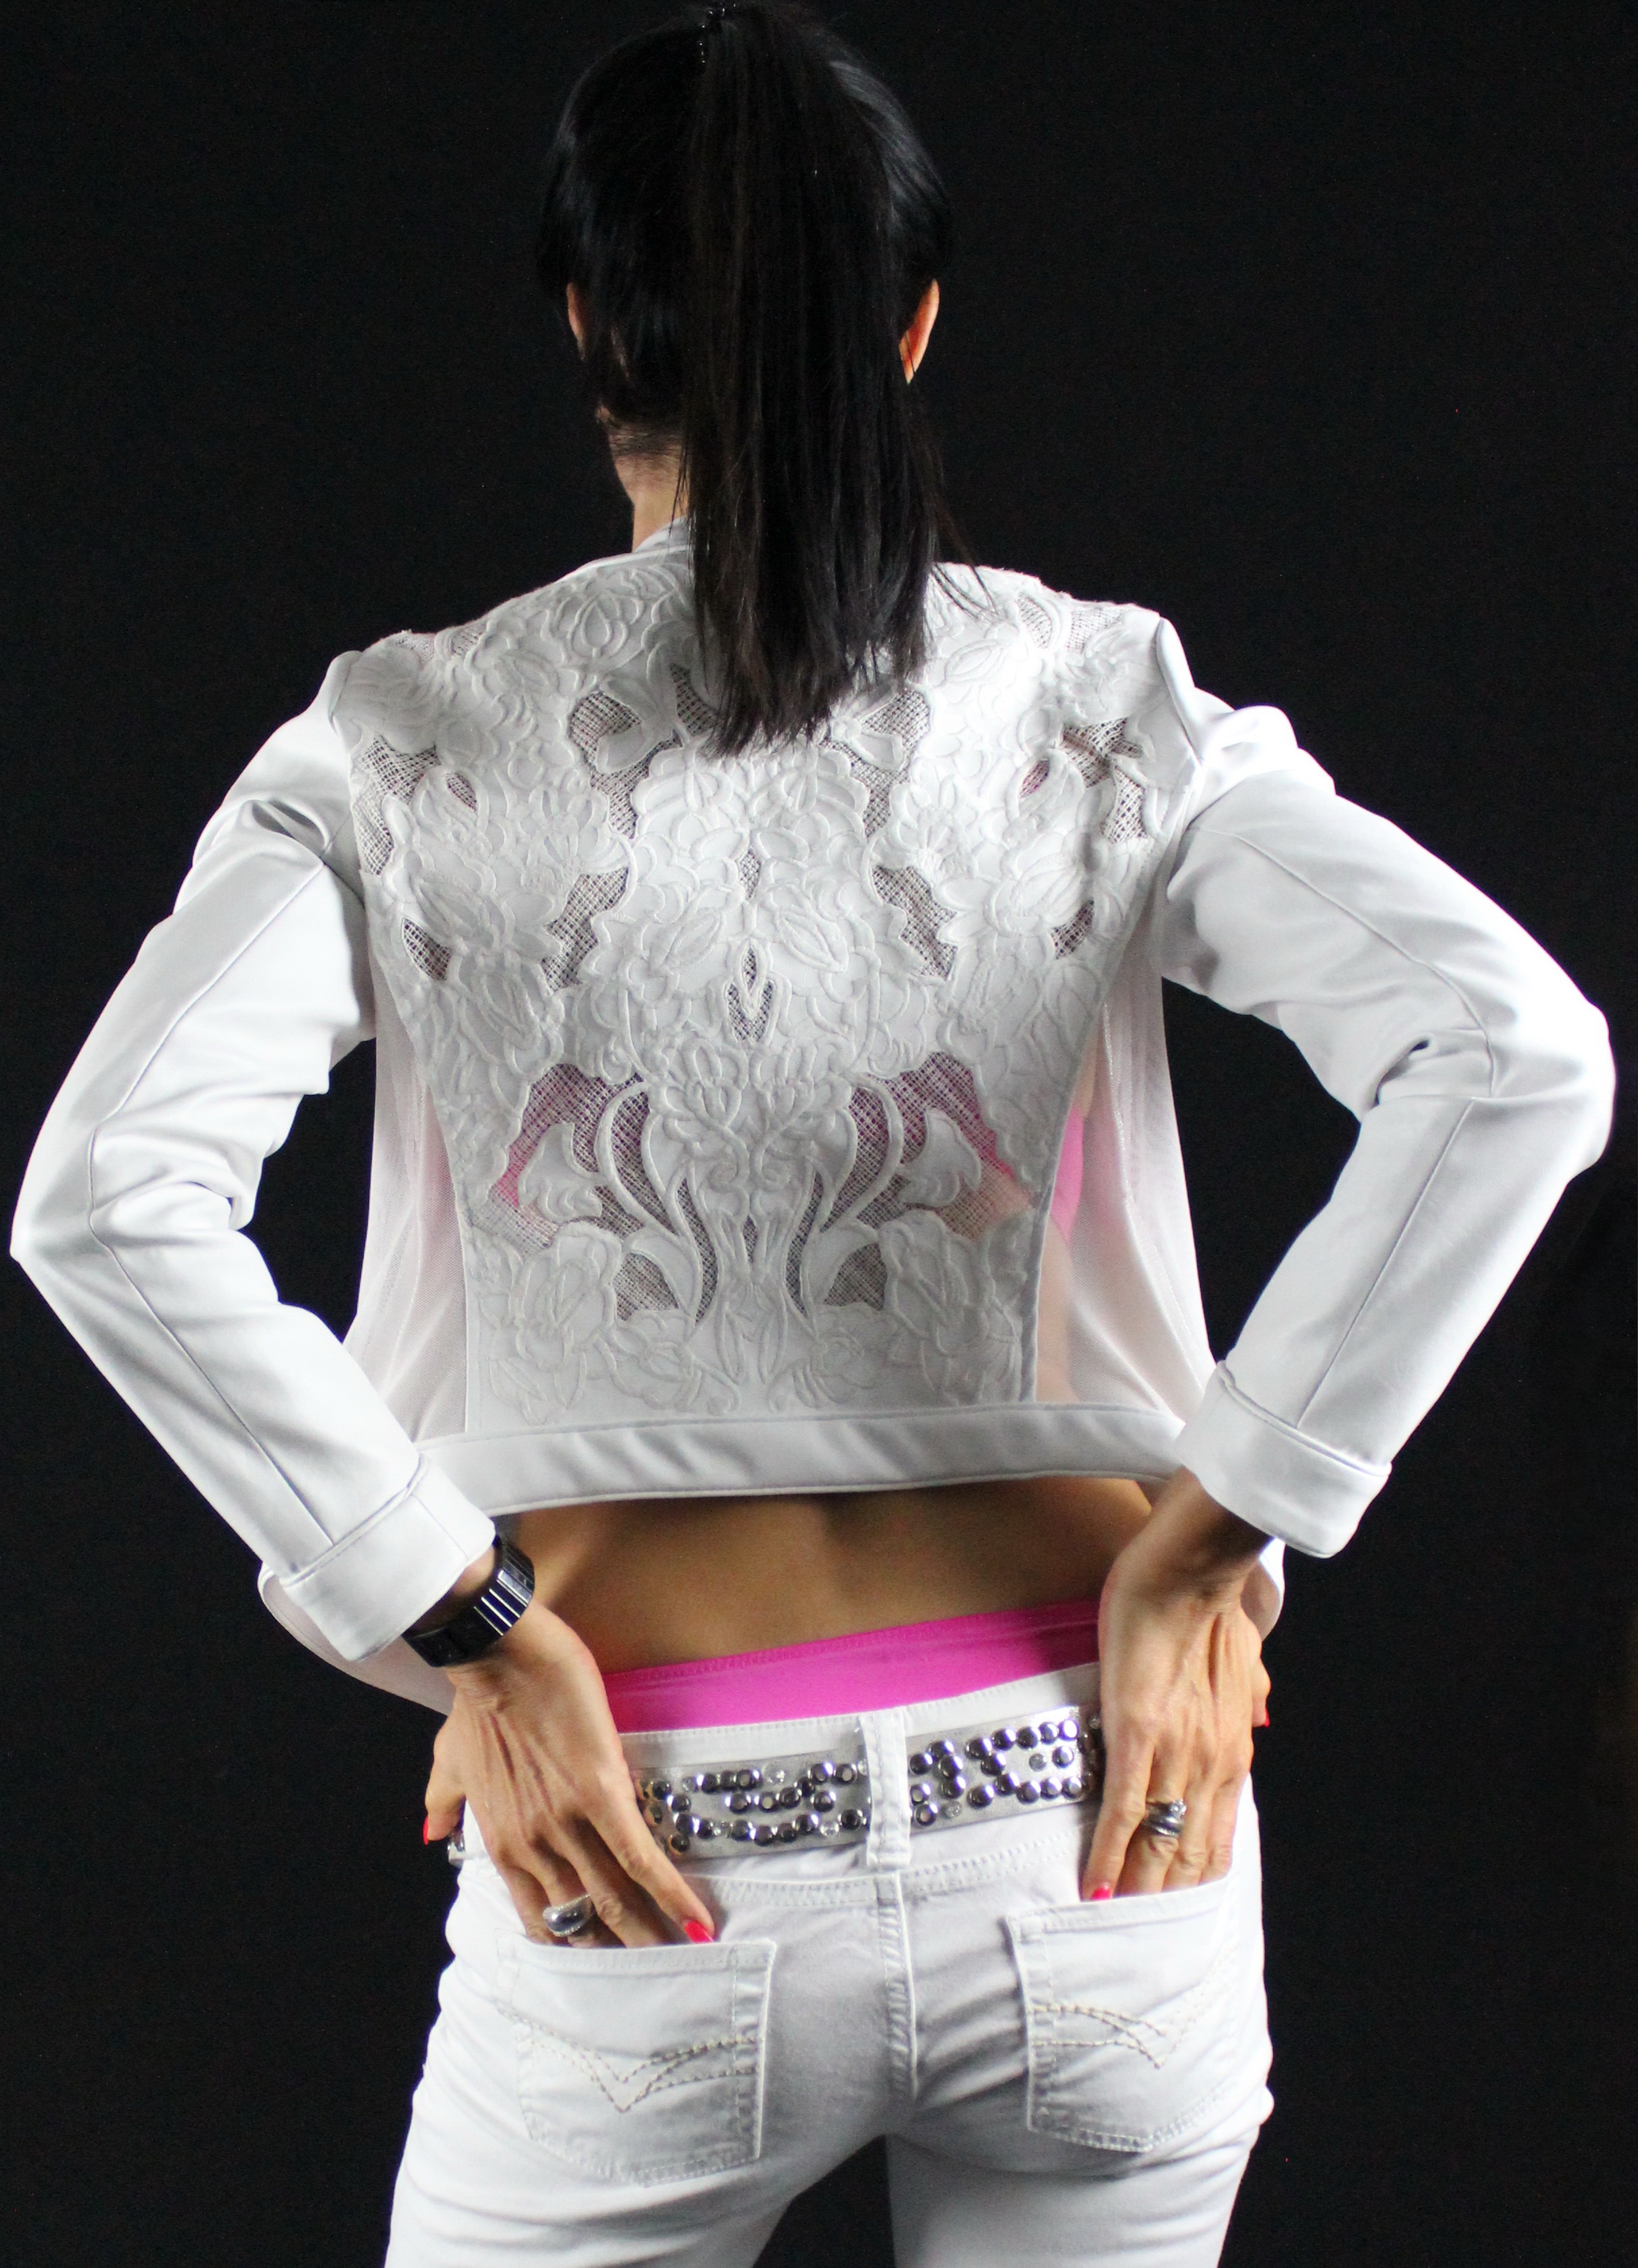
woman, white, female, model, young, spring, fashion, clothing, feminine, figure, move, beauty, beautiful, sexy, pretty, body, po, erotic, t shirt, seduce